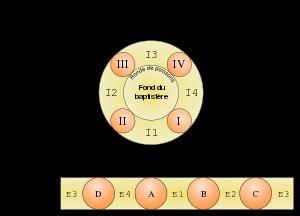
Le bassin dit Baptistère de Saint Louis est un objet d'art islamique, en laiton martelé, orné d'un décor incrusté d'argent, d'or, et de pâte noire. Il a été produit dans la zone syro-égyptienne, sous la dynastie des Mamelouk par le dinandier Muhammad ibn al-Zayn. Il s'agit sans doute d'un des objets islamiques les plus célèbres et les plus énigmatiques au monde, actuellement conservé au département des Arts de l'Islam du musée du Louvre sous le numéro d'inventaire LP 16. Malgré son nom usuel, il n'a aucun lien avec le roi de France Louis IX, connu sous le nom de Saint Louis.